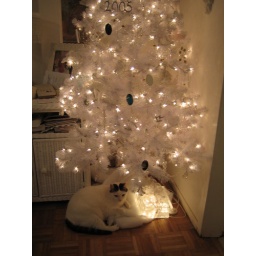
My white cat Jack under my white tree in my white bedroom.